Hurstbourne Park

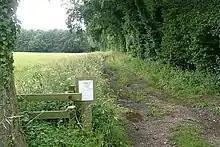
Private footpath, Hurstbourne Park estate, 2008

Hurstbourne Park is a country house and 1200-acre estate near Whitchurch, Hampshire, England.